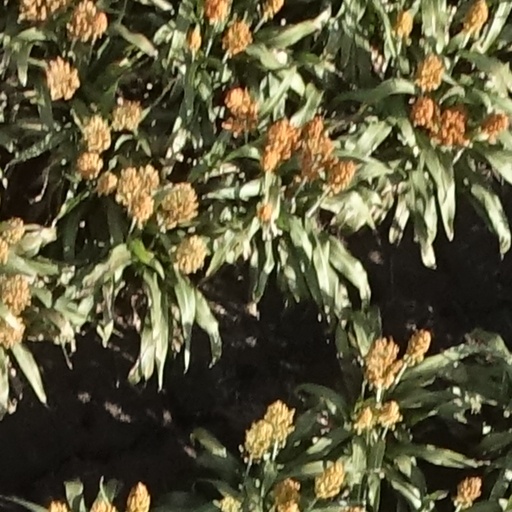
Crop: sorghum